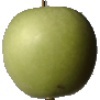
Label: Apple Granny Smith 1